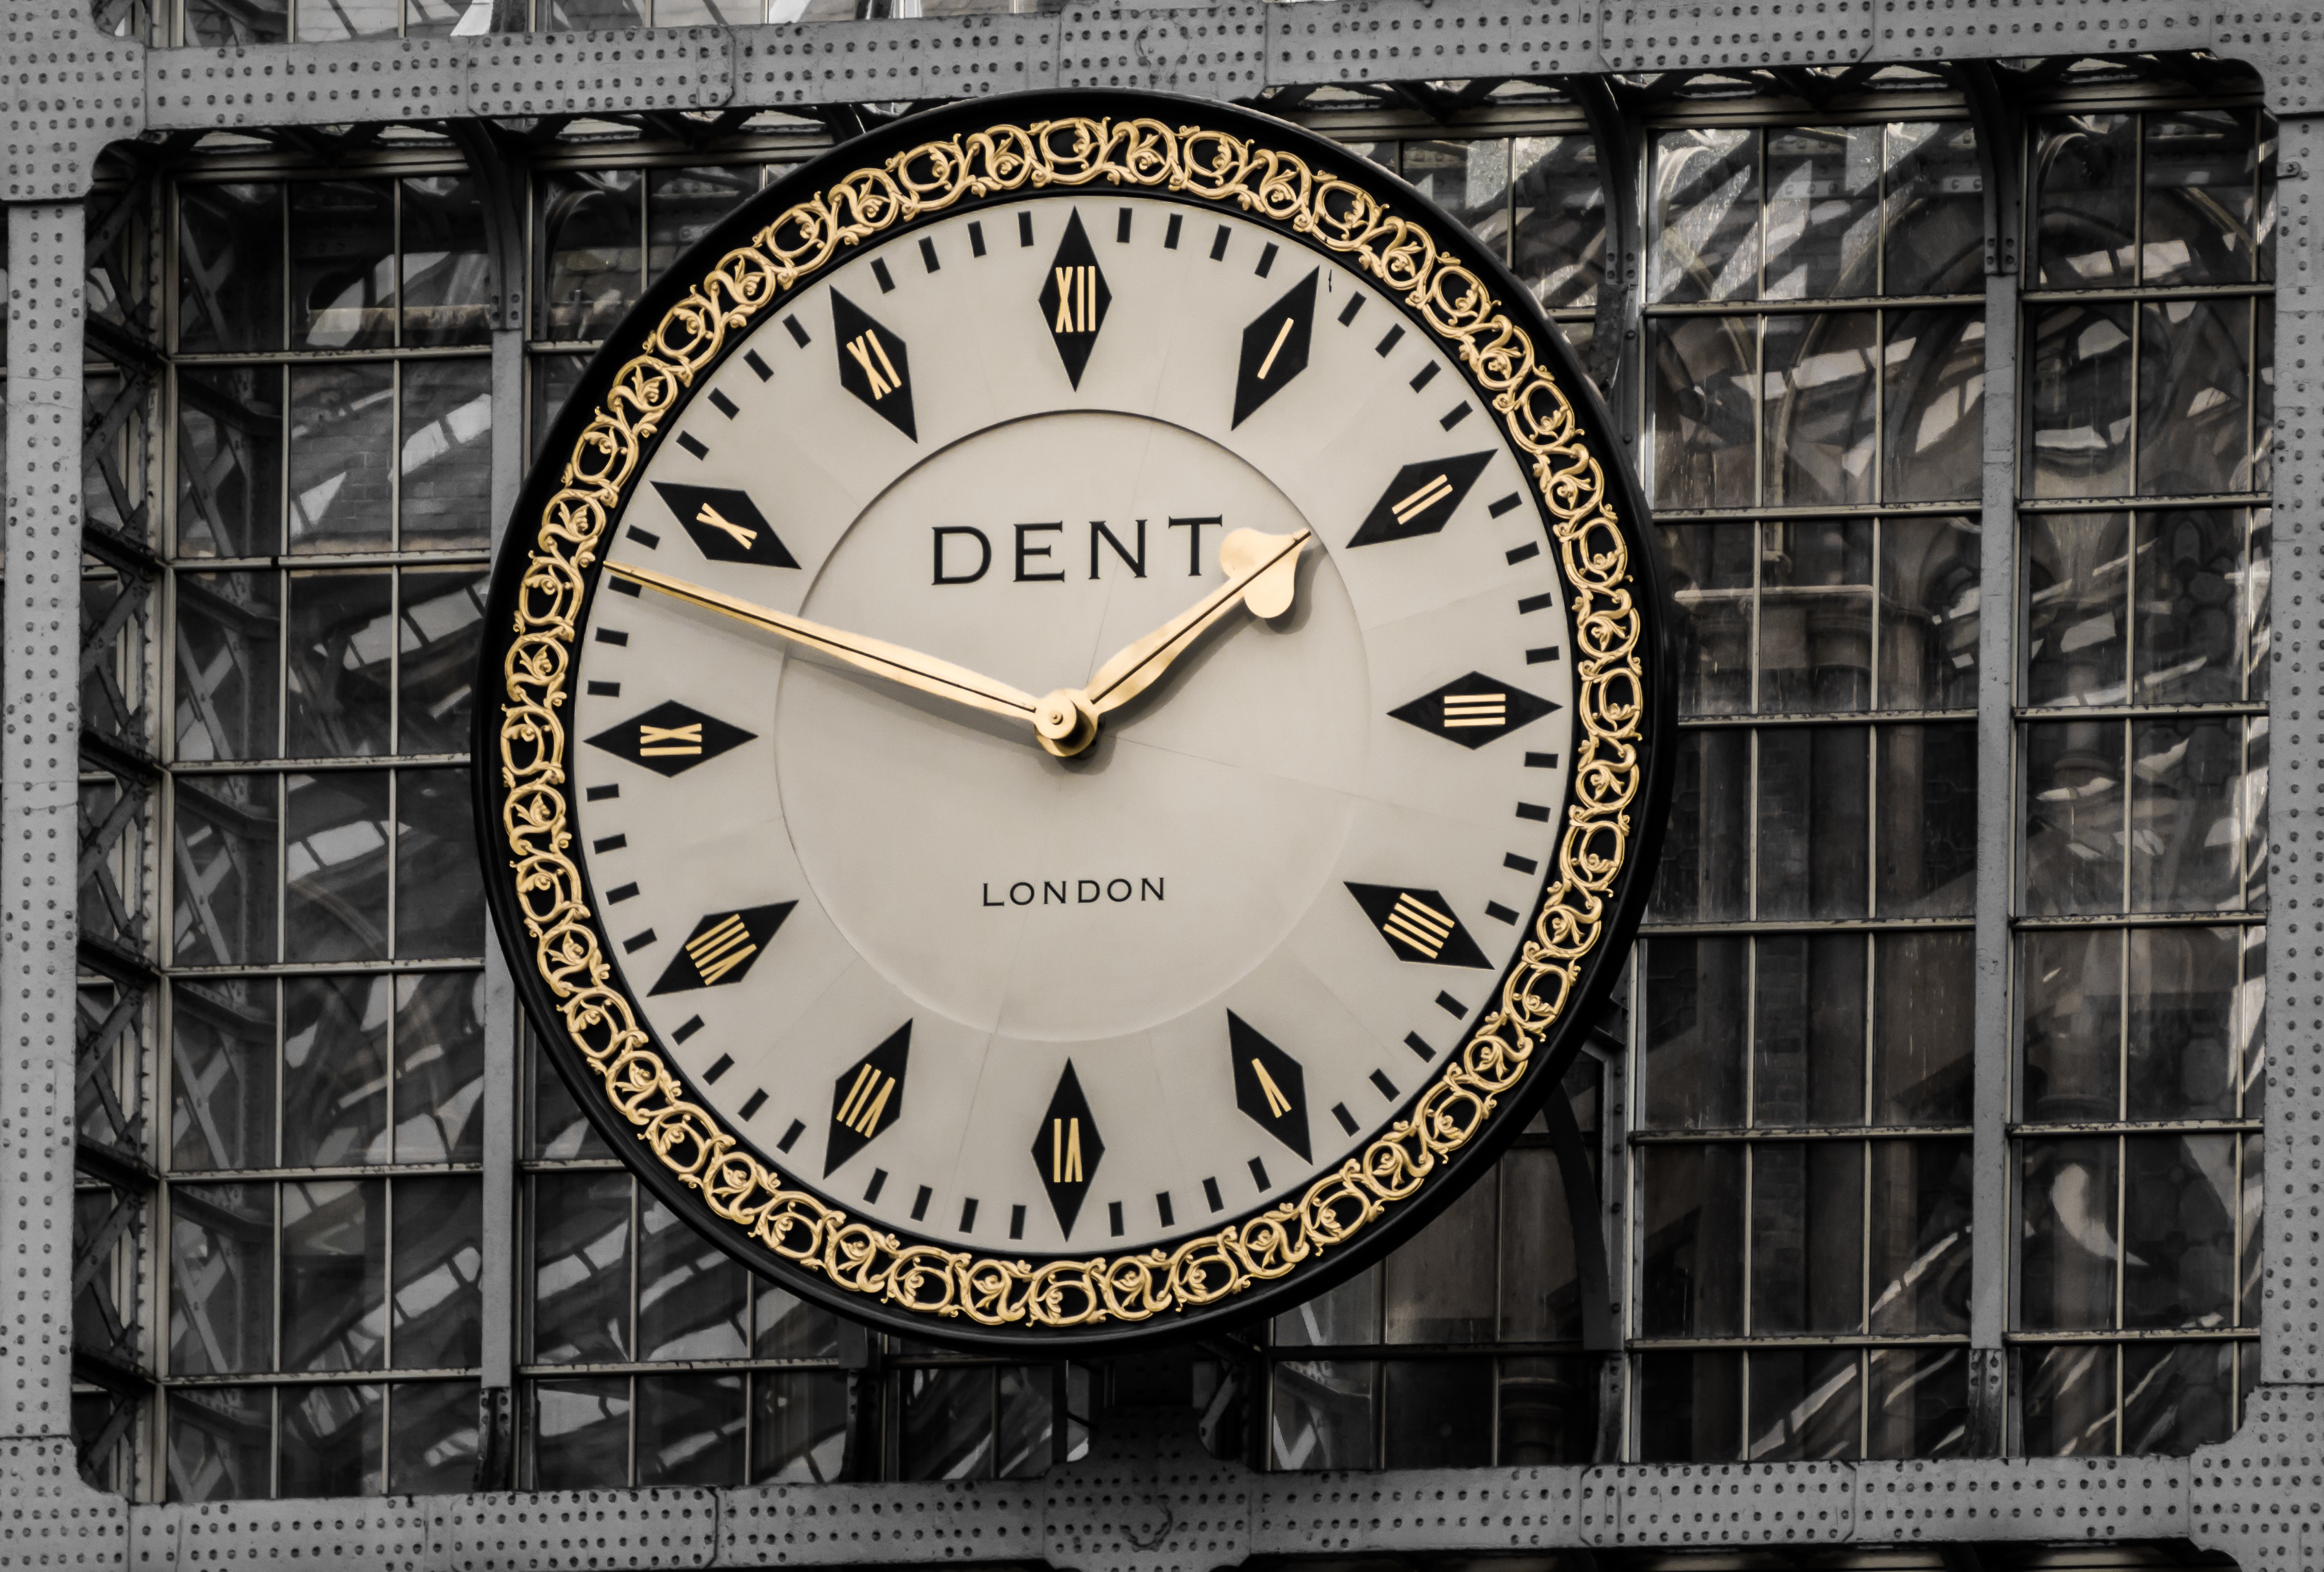
watch, hand, person, girl, white, morning, clock, time, hour, alarm, young, office, studio, landmark, rest, furniture, pillow, decor, timepiece, minute, dial, circle, clock face, face, london, sleep, relaxation, big, tired, large, clockface, lying, timing, ticker, chronometer, ticking, waking, home accessories